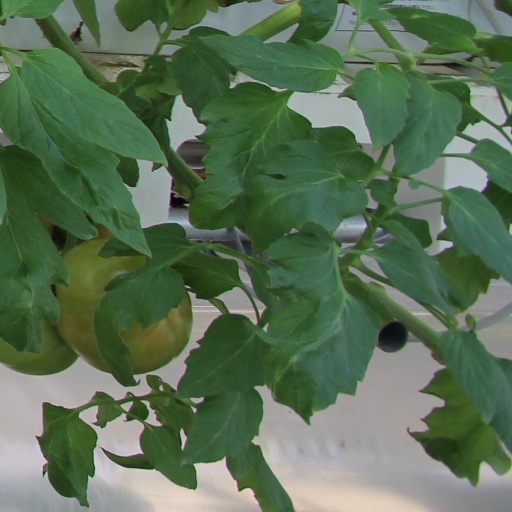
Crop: tomato